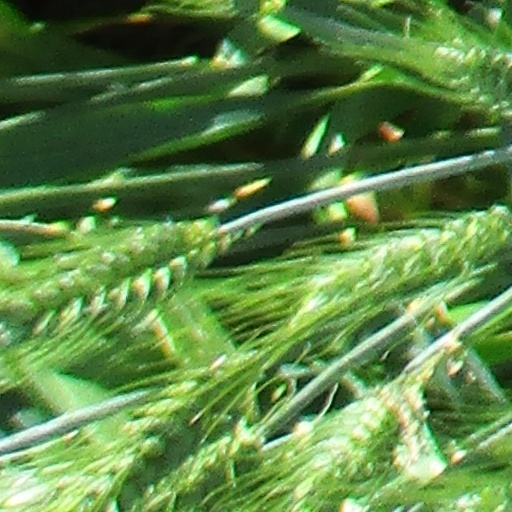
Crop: wheat